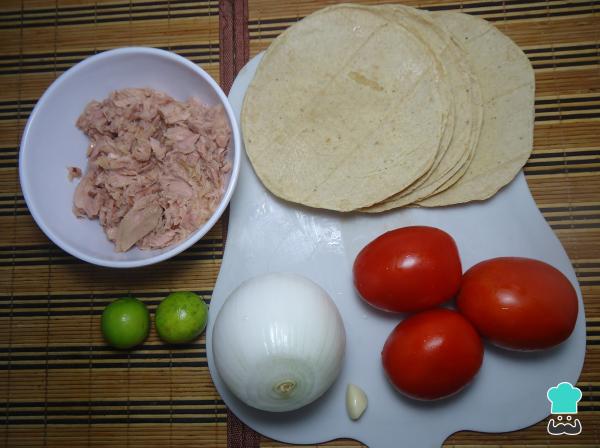
En la siguiente imagen te presentamos los ingredientes a utilizar. Antes de empezar a cocinar es siempre importante reunir todos los ingredientes, así verás que la preparación se vuelve más sencilla todavía.